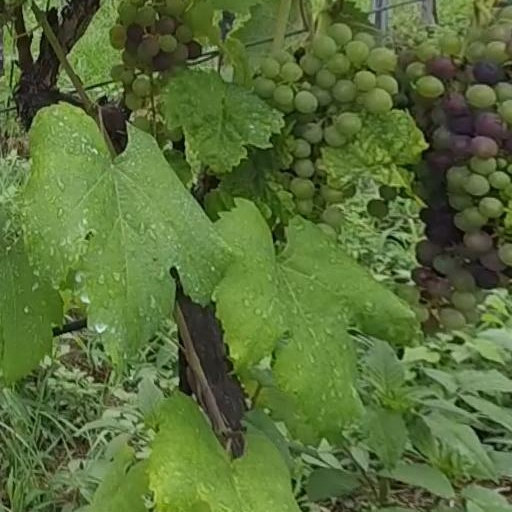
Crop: grape